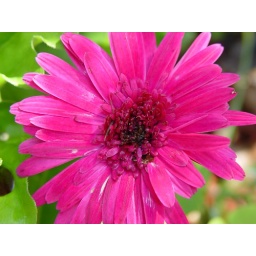
a flower in front of my house